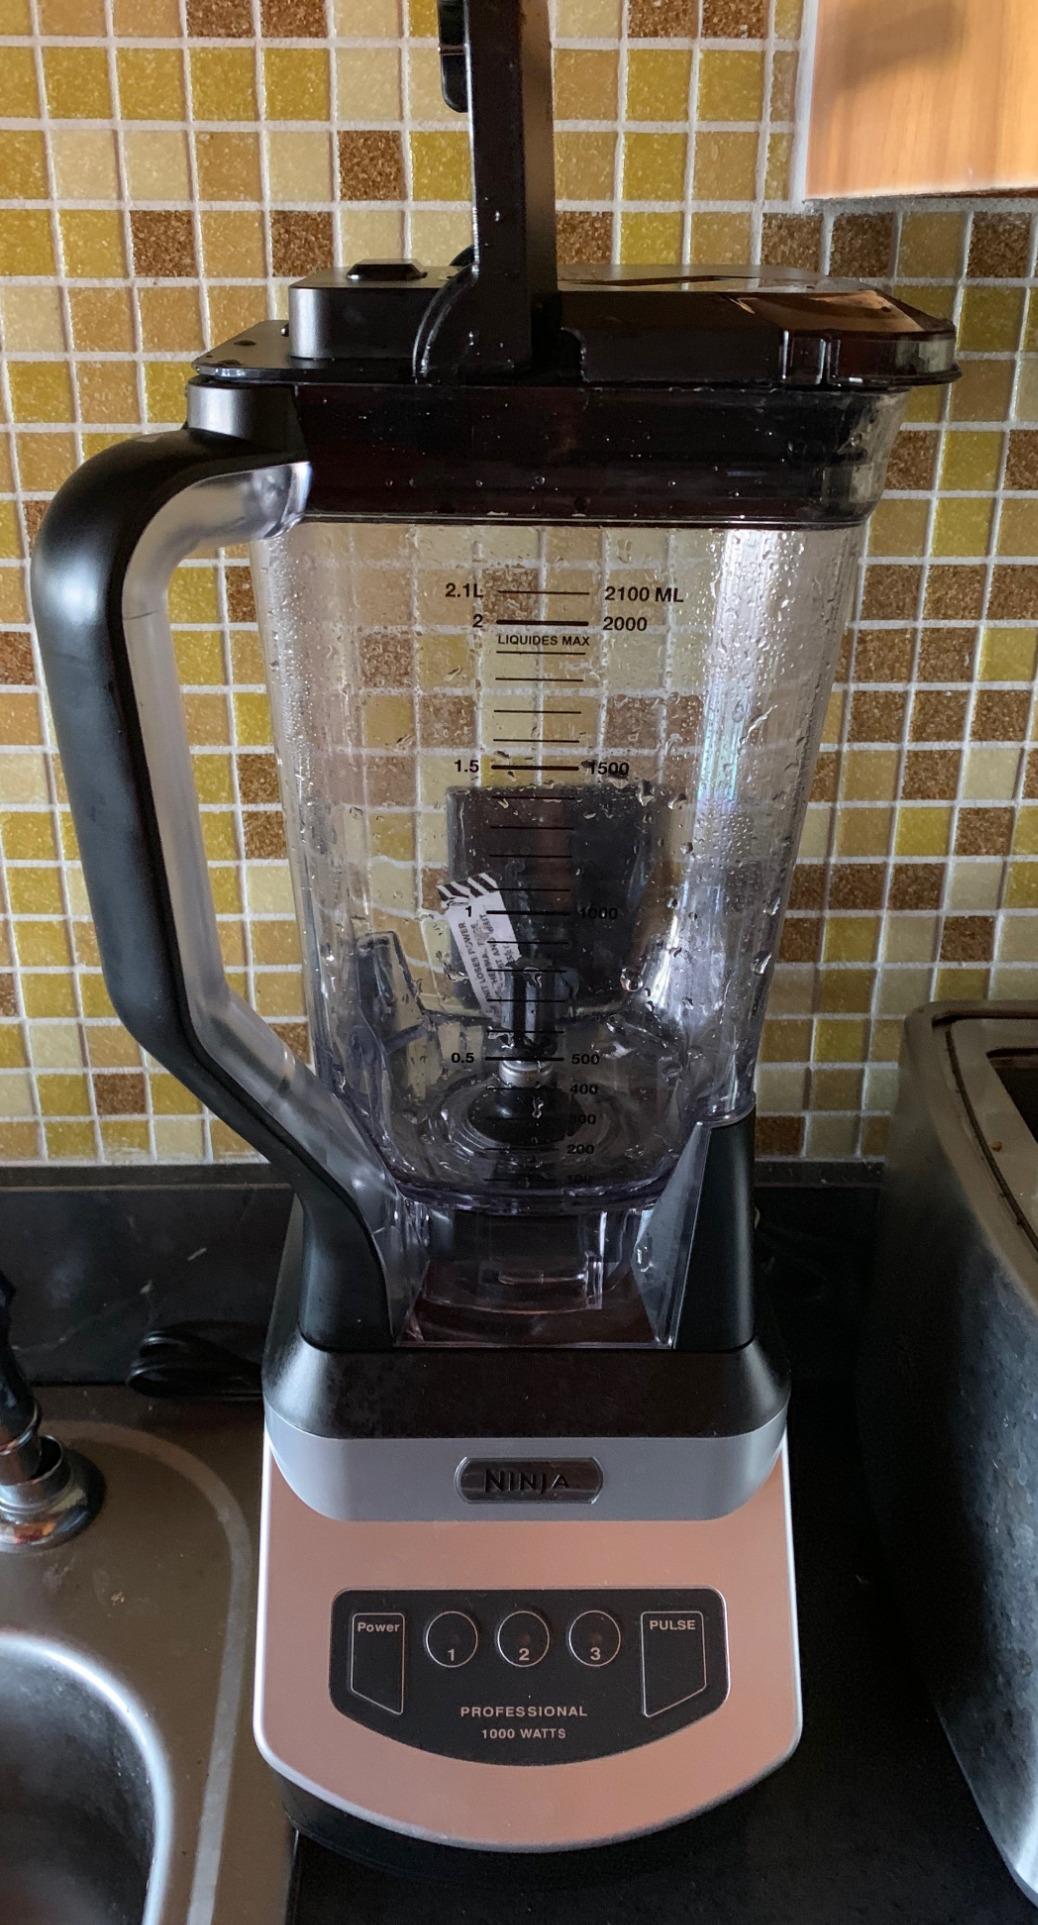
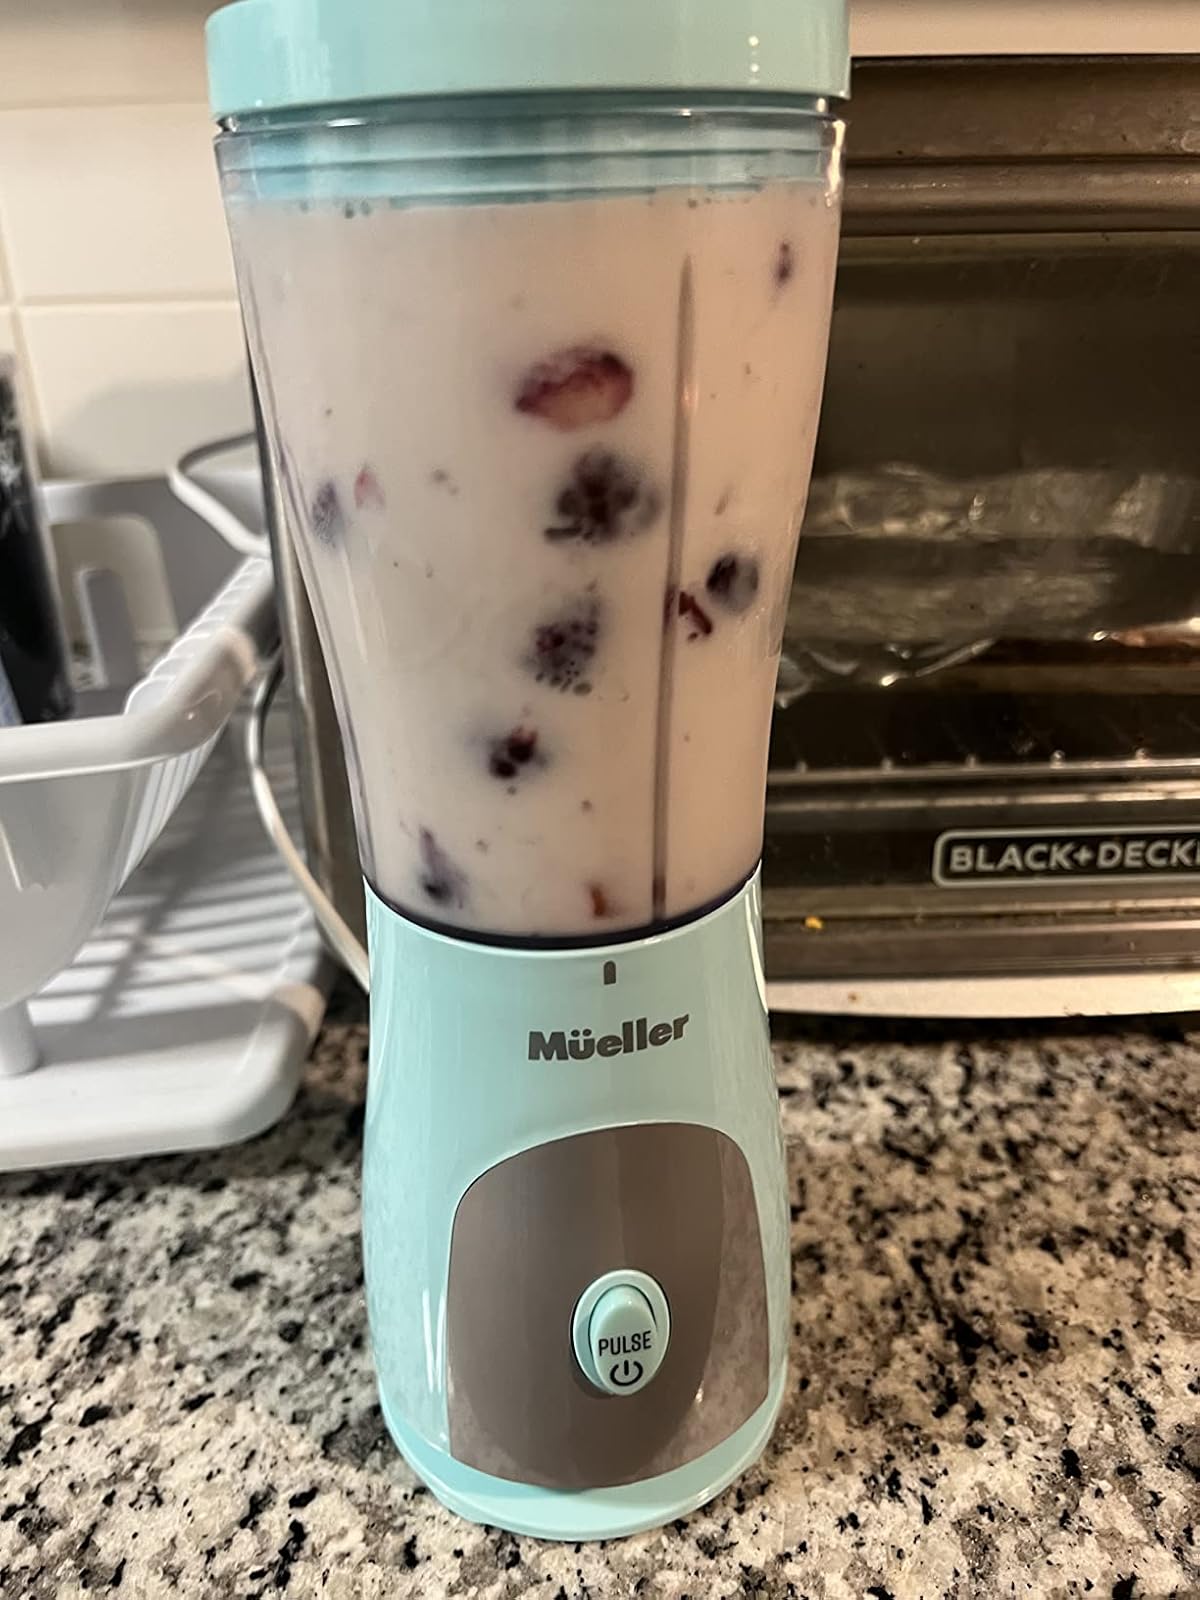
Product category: items_blender
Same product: no